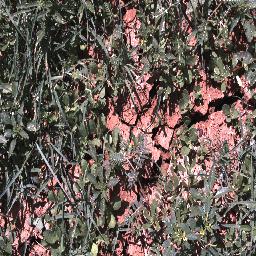
Label: negative